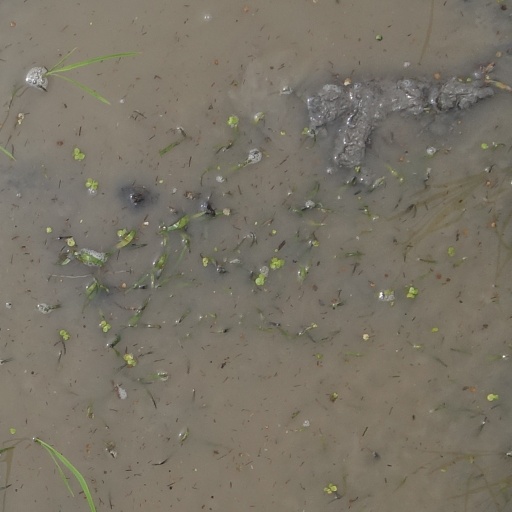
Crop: rice